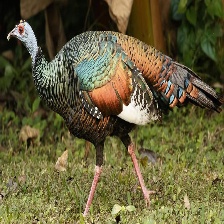
Species: OCELLATED TURKEY
Scientific name: MELEAGRIS OCELLATA